Jay DeMerit

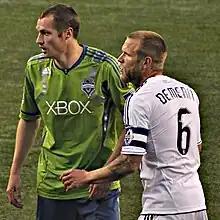
DeMerit (right) defending against Nate Jaqua of the Seattle Sounders FC

On November 18, 2010, DeMerit was announced as the first player signed by Vancouver Whitecaps FC in preparation for their entry into Major League Soccer in 2011. He was also named the captain right before the season started. During the 2011 Major League Soccer season, DeMerit was out for a considerable amount of the season and the Whitecaps ended up finishing last in the league. In 2012, DeMerit was healthy the whole year and led the team to a decent finish. DeMerit was even named an MLS All-Star and played against Chelsea in the 2012 MLS All-Star Game. The MLS All-Stars won 3–2 against Chelsea.